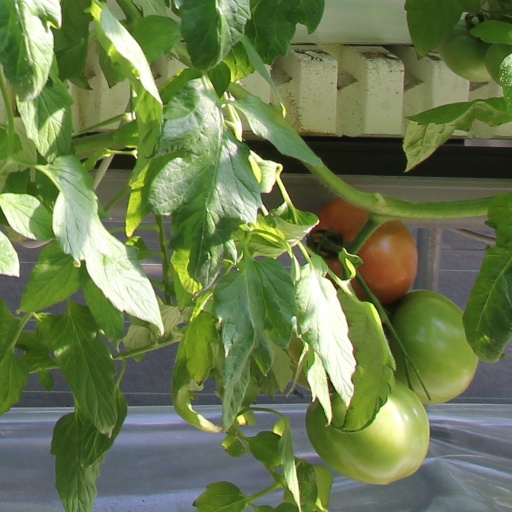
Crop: tomato